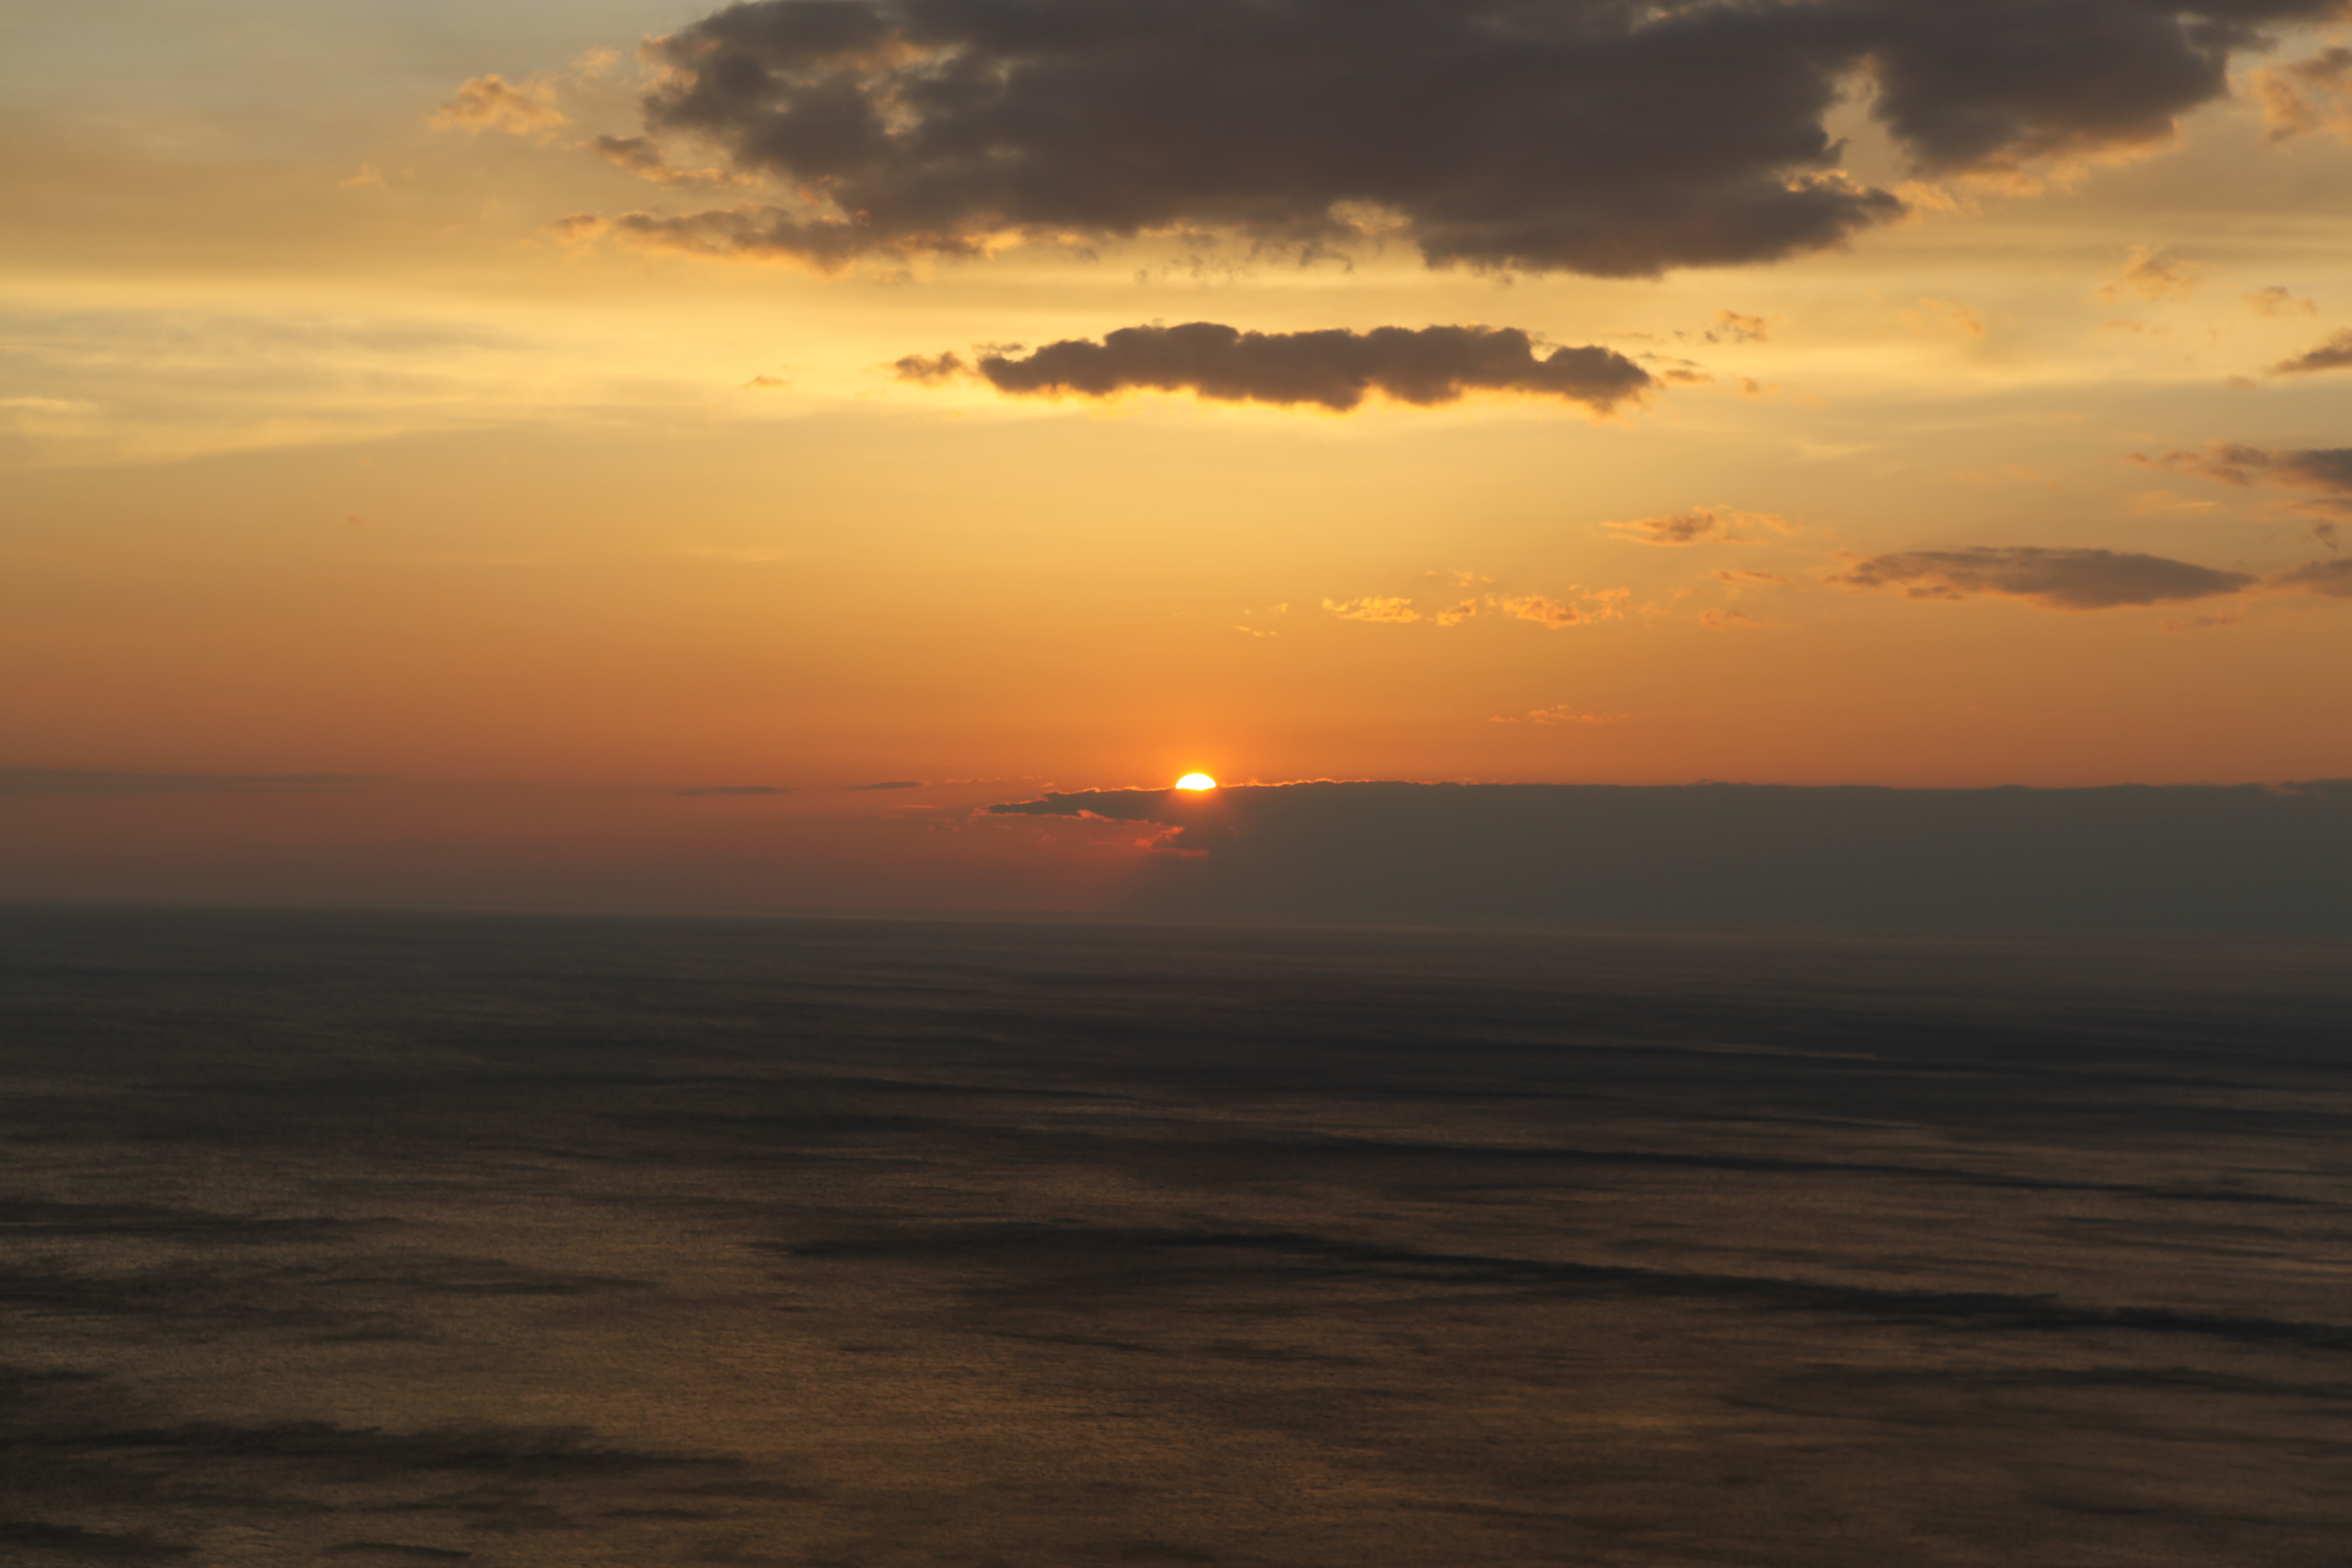
sea, nature, sky, horizon, sunset, sunrise, cloud, ocean, evening, sun, morning, dusk, calm, water, dawn, afterglow, atmosphere, coast, sound, sunlight, vacation, red sky at morning, beach, landscape, wave, meteorological phenomenon, cumulus